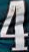
Number: 4